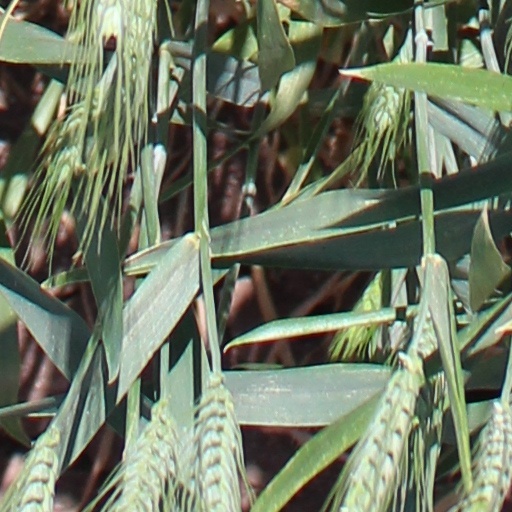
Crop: wheat